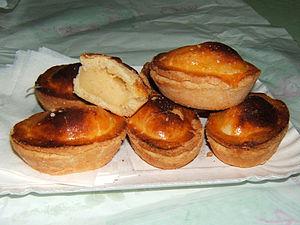
Le pasticciotto est une pâtisserie italienne typique de la région du Salento, dans les Pouilles, composé de pâte sablée fourrée de crème pâtissière et cuite au four.